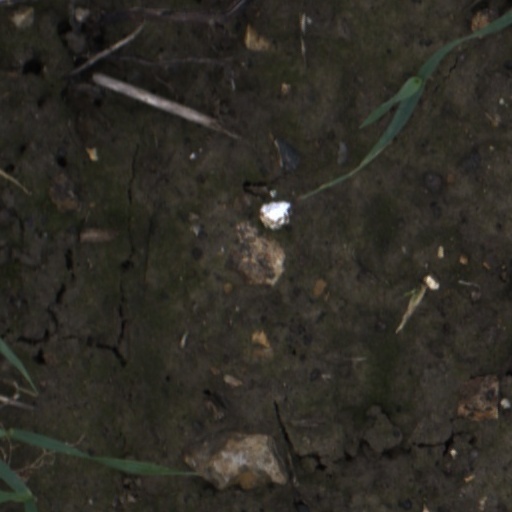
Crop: wheat